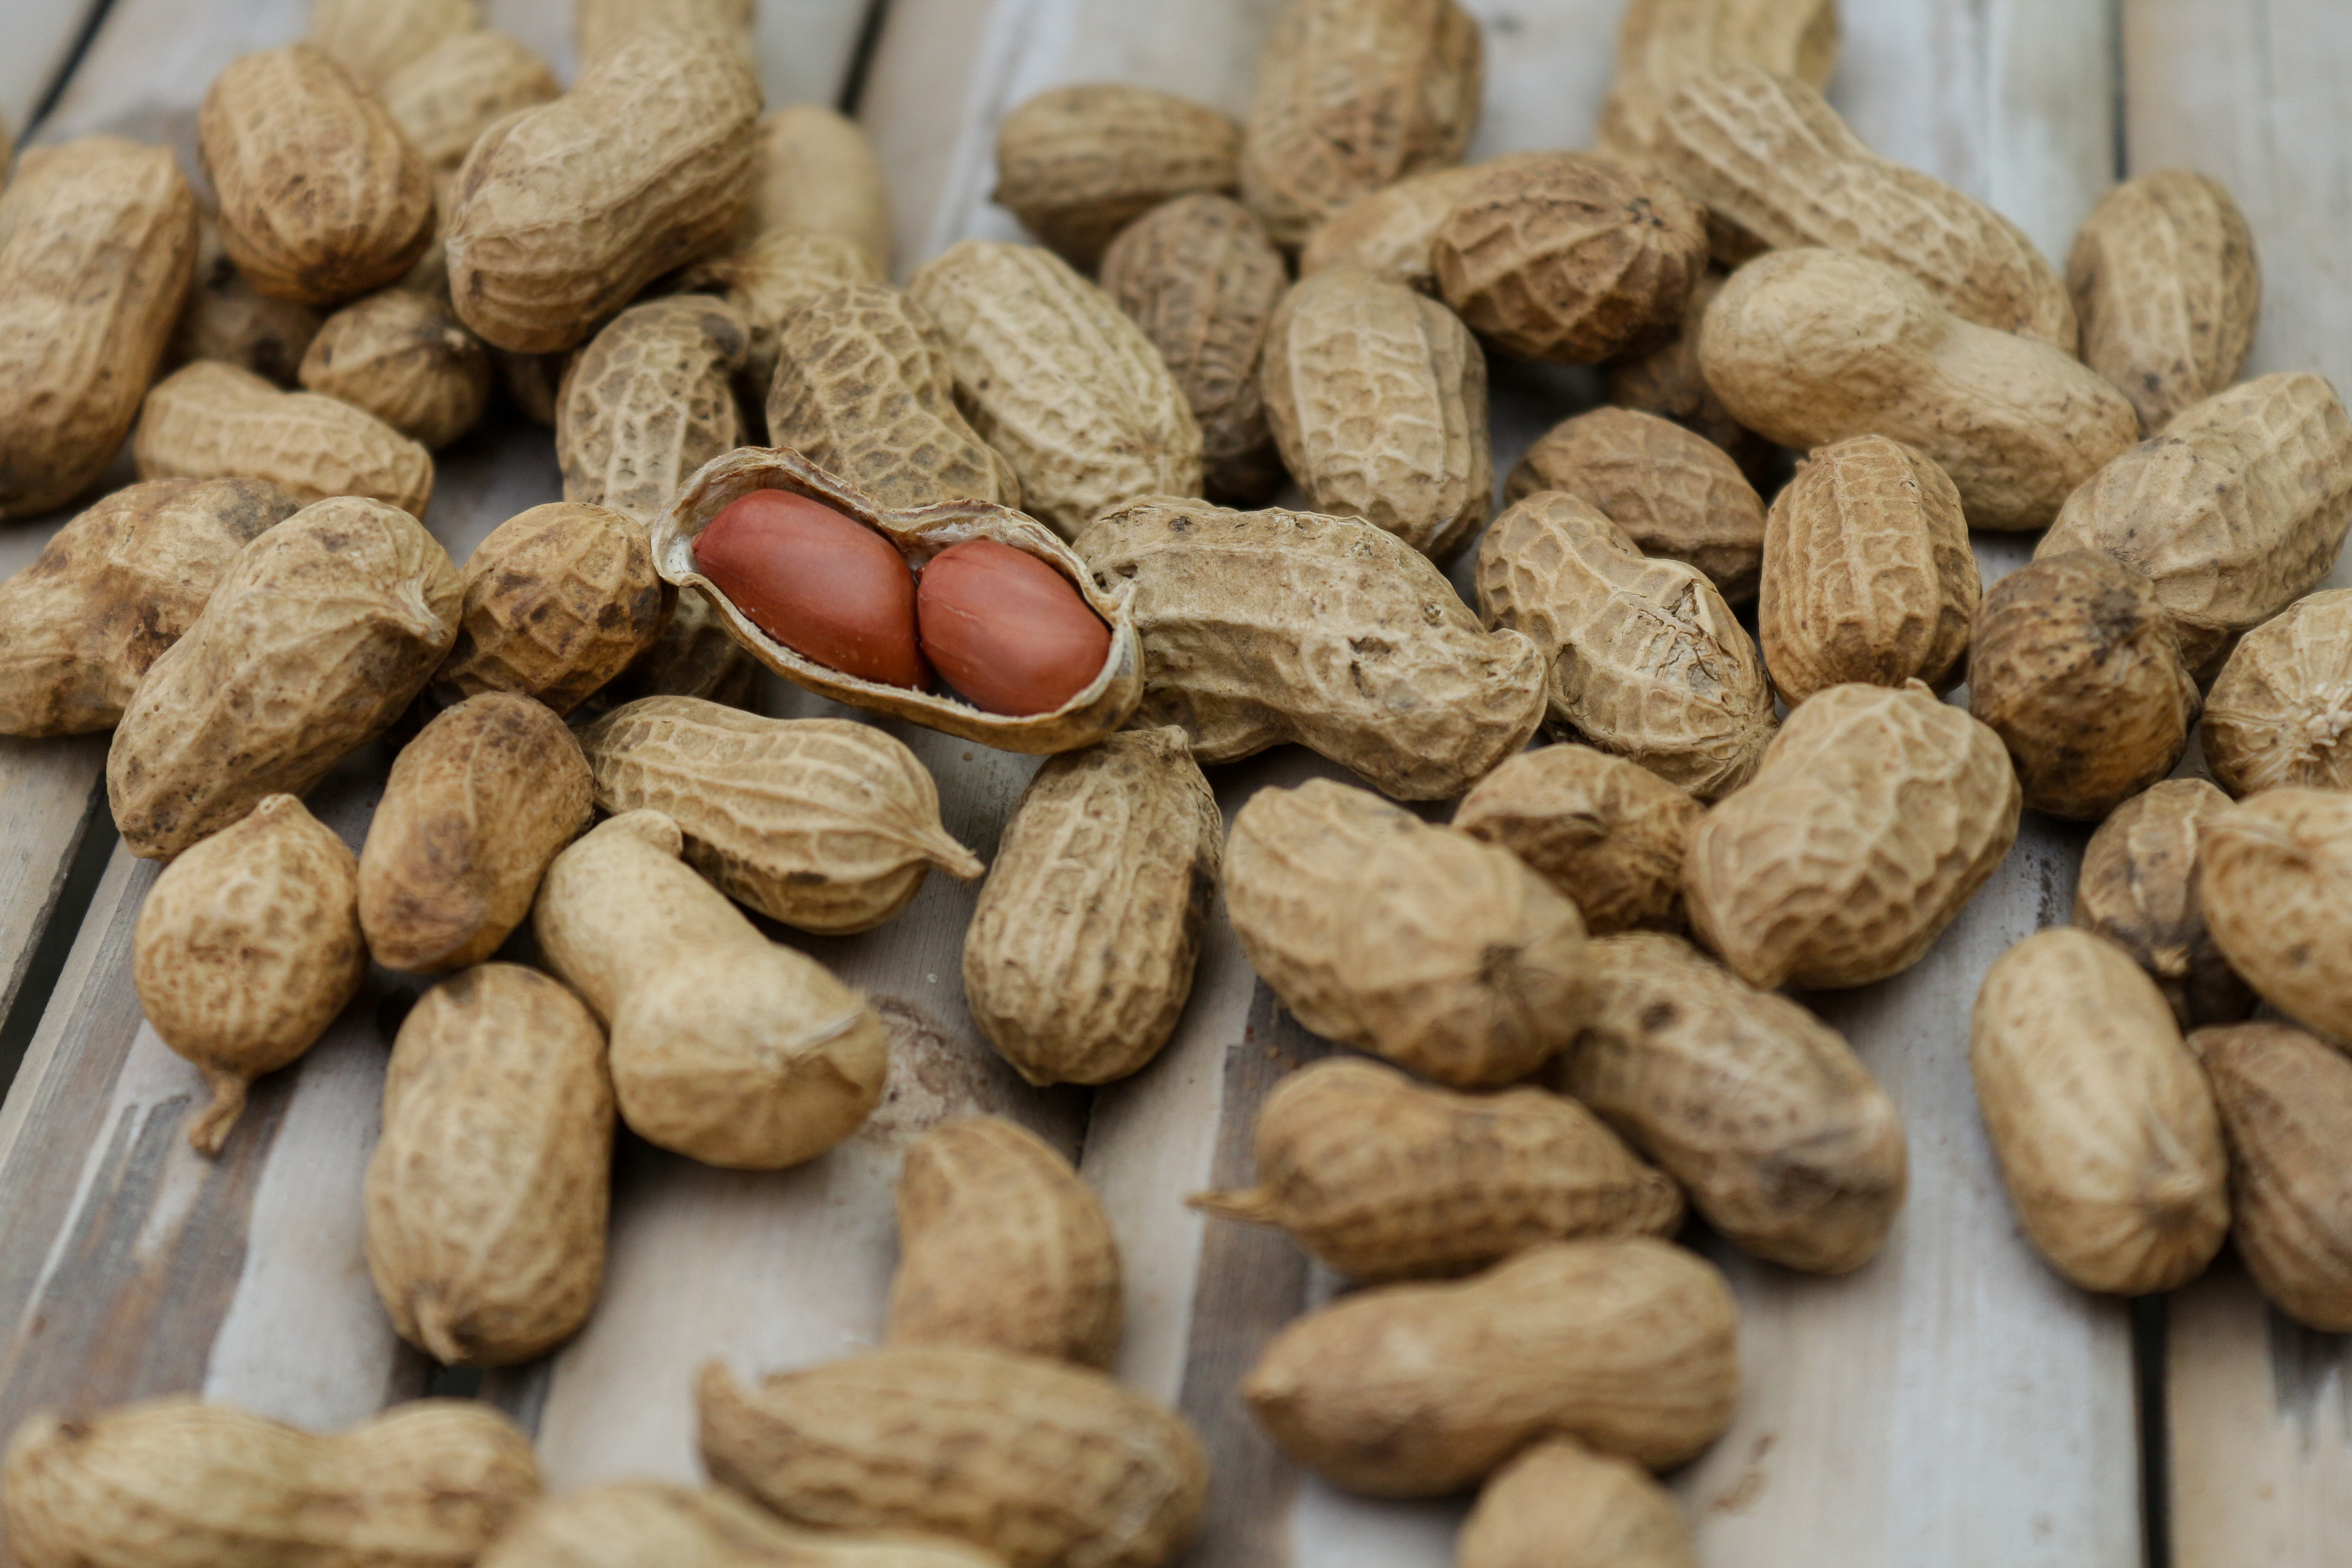
blur, plant, fruit, texture, dry, pattern, food, produce, macro, nut, healthy, snack, pod, health, shell, nutrition, hard, peanuts, diet, nutshell, peanut, legume, protein, flowering plant, land plant, nuts seeds